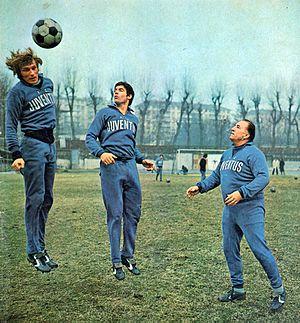
La saison 1971-1972 de la Juventus Football Club est la soixante-neuvième de l'histoire du club, créé soixante-quinze ans plus tôt en 1897.